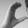
ASL letter: C